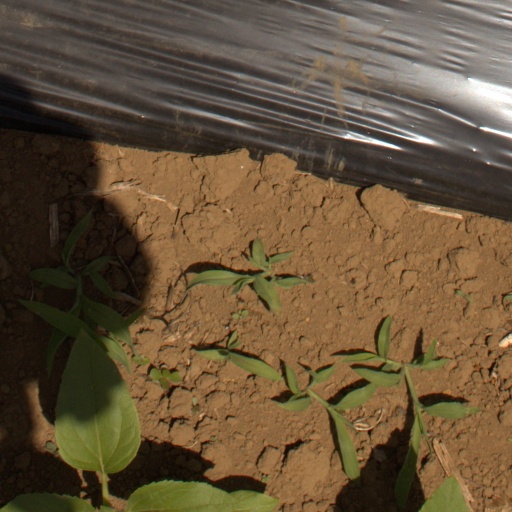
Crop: Jerusalem artichoke